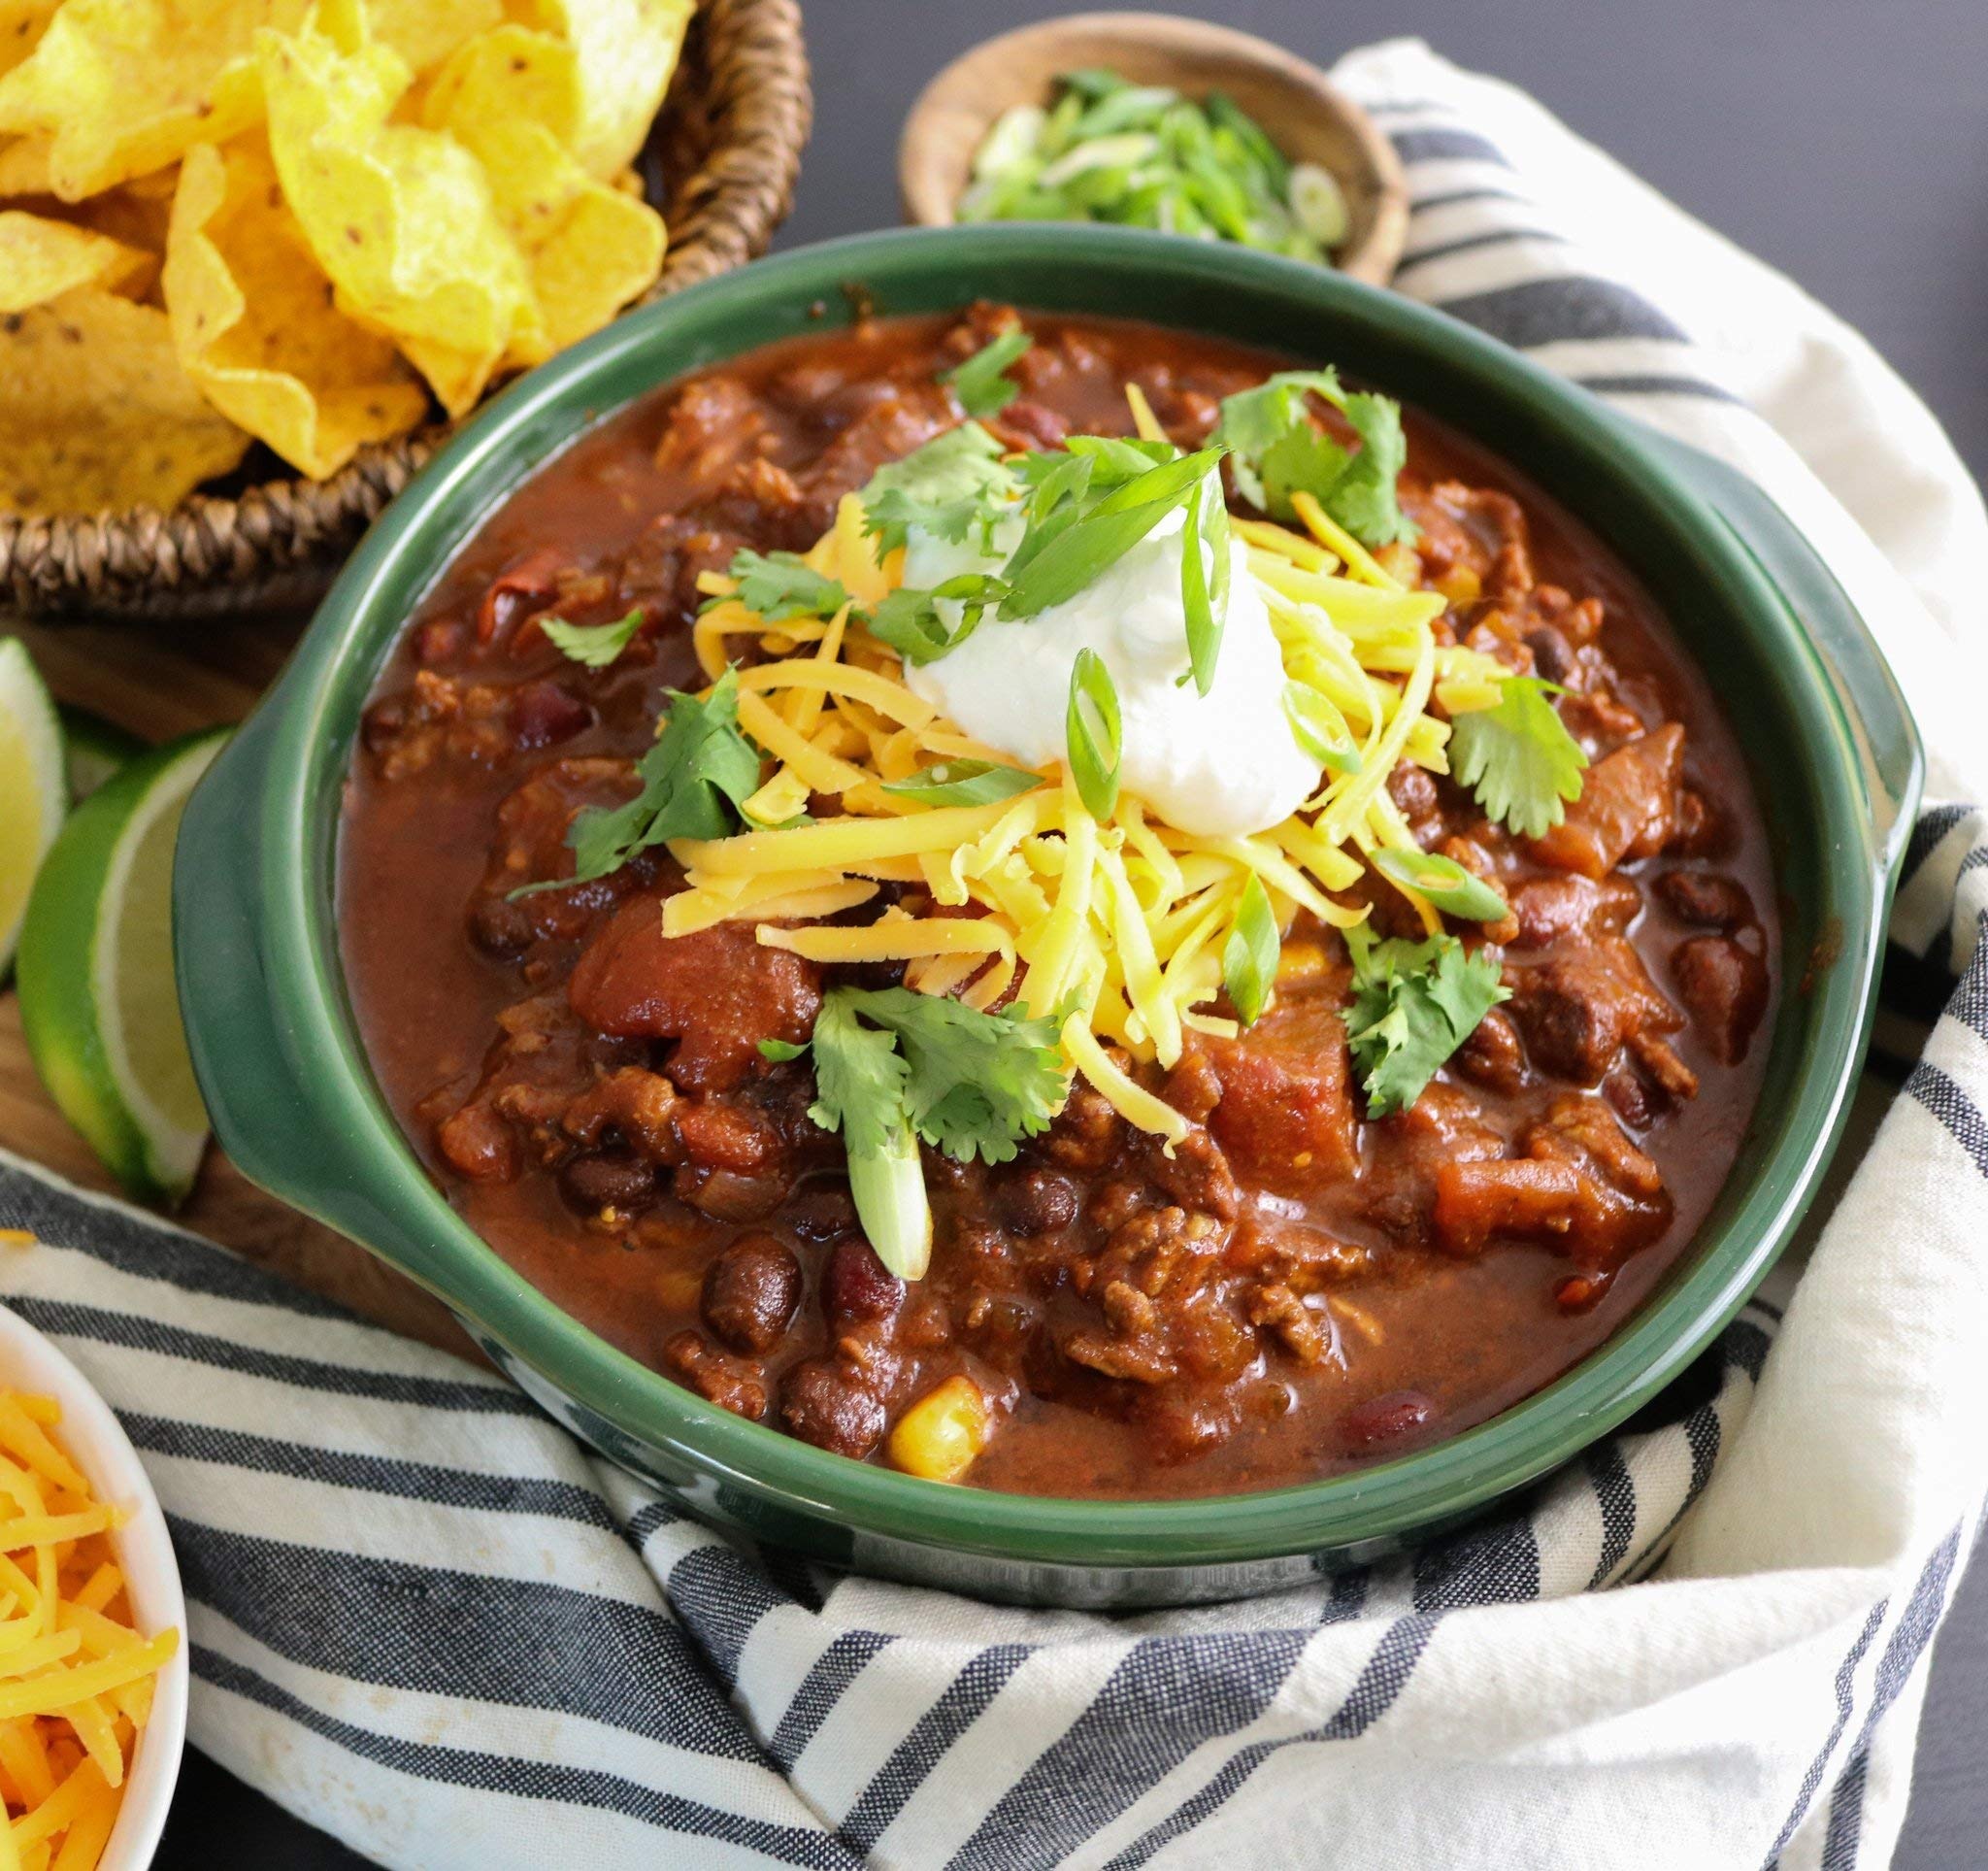
Item Name: Chili Grande: Award-Winning Chili Spice Mix (Pack of 2)
Bullet Point 1: 1st Place Winner 2006 "Best of Atlanta Gourmet"
Bullet Point 2: Full-bodied flavor
Bullet Point 3: Our ingredients are of the highest quality! You will taste the difference!
Bullet Point 4: Each of the 2 packets makes no less than 5 quarts
Bullet Point 5: Gluten-Free, No MSG, All-Natural spices
Product Description: Our award-winning “Chili Grande” has full-bodied flavor and All-Natural Spices. No MSG. Our ingredients are of the highest grade. You will taste the difference! A packet will make no less than 5 quarts, so you see why we call it “Chili Grande”. It even makes a delicious dip.
Value: 6.0
Unit: Ounce

Price: 33.23